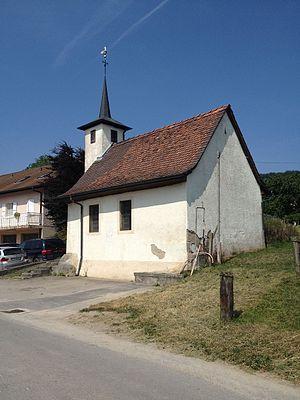
La chapelle de Chapelle dans la commune fribourgeoise de Cheiry en Suisse.
Chapelle est une localité et une ancienne commune suisse du canton de Fribourg, située dans le district de la Broye.